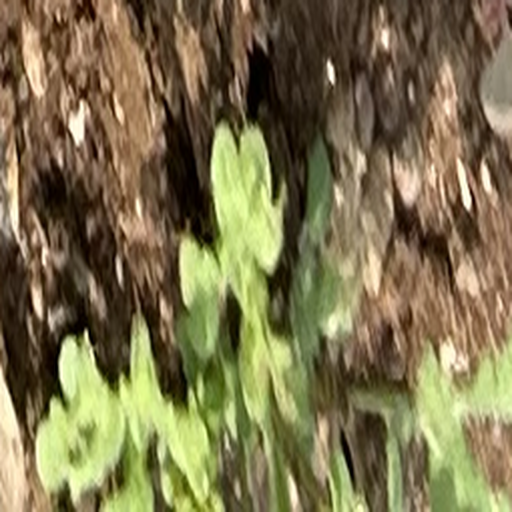
Weed species: Gajar_gavat_(Parthenium hysterophorus)